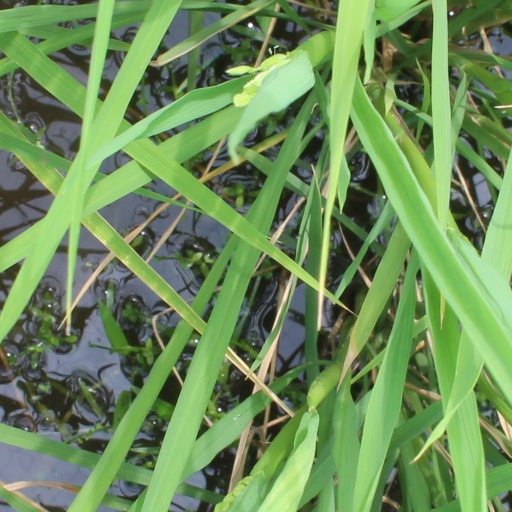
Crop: rice